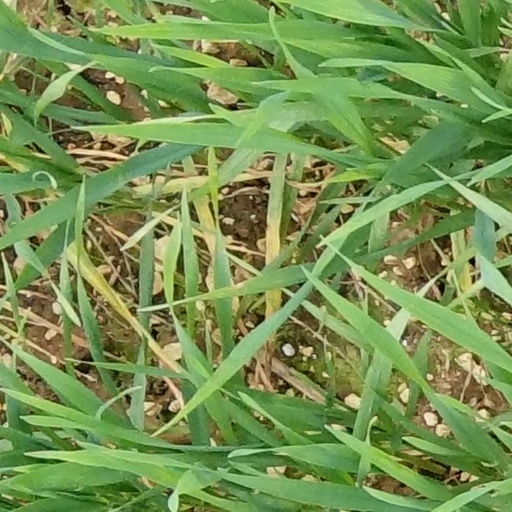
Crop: wheat